Second Bulgarian Empire

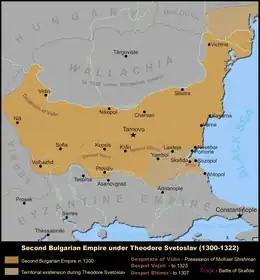
Bulgaria under Theodore Svetoslav (1300-1322)

In 1300, Theodore Svetoslav, George I's eldest son, took advantage of a civil war in the Golden Horde, overthrew Chaka, and presented his head to the Mongol khan Toqta. This brought an end to Mongol interference in Bulgarian domestic affairs and secured Southern Bessarabia as far as Bolgrad to Bulgaria. The new emperor began to rebuild the country's economy, subdued many of the semi-independent nobles, and executed as traitors those he held responsible for assisting the Mongols, including Patriarch Joachim III. The Byzantines, interested in Bulgaria's continuous instability, supported pretenders Michael and Radoslav with their armies, but were defeated by Theodore Svetoslav's uncle Aldimir, the despot of Kran. Between 1303 and 1304, the Bulgarians launched several campaigns and retook many towns in north-eastern Thrace. The Byzantines tried to counter the Bulgarian advance but suffered a major defeat in the battle of Skafida. Unable to change the status quo, they were forced to make peace with Bulgaria in 1307, acknowledging Bulgarian gains. Theodore Svetoslav spent the rest of his reign in peace with his neighbors. He maintained cordial relations with Serbia and in 1318, its king Stephen Milutin, paid a visit to Tarnovo. The years of peace brought economic prosperity and boosted commerce; Bulgaria became a major exporter of agricultural commodities, especially wheat.